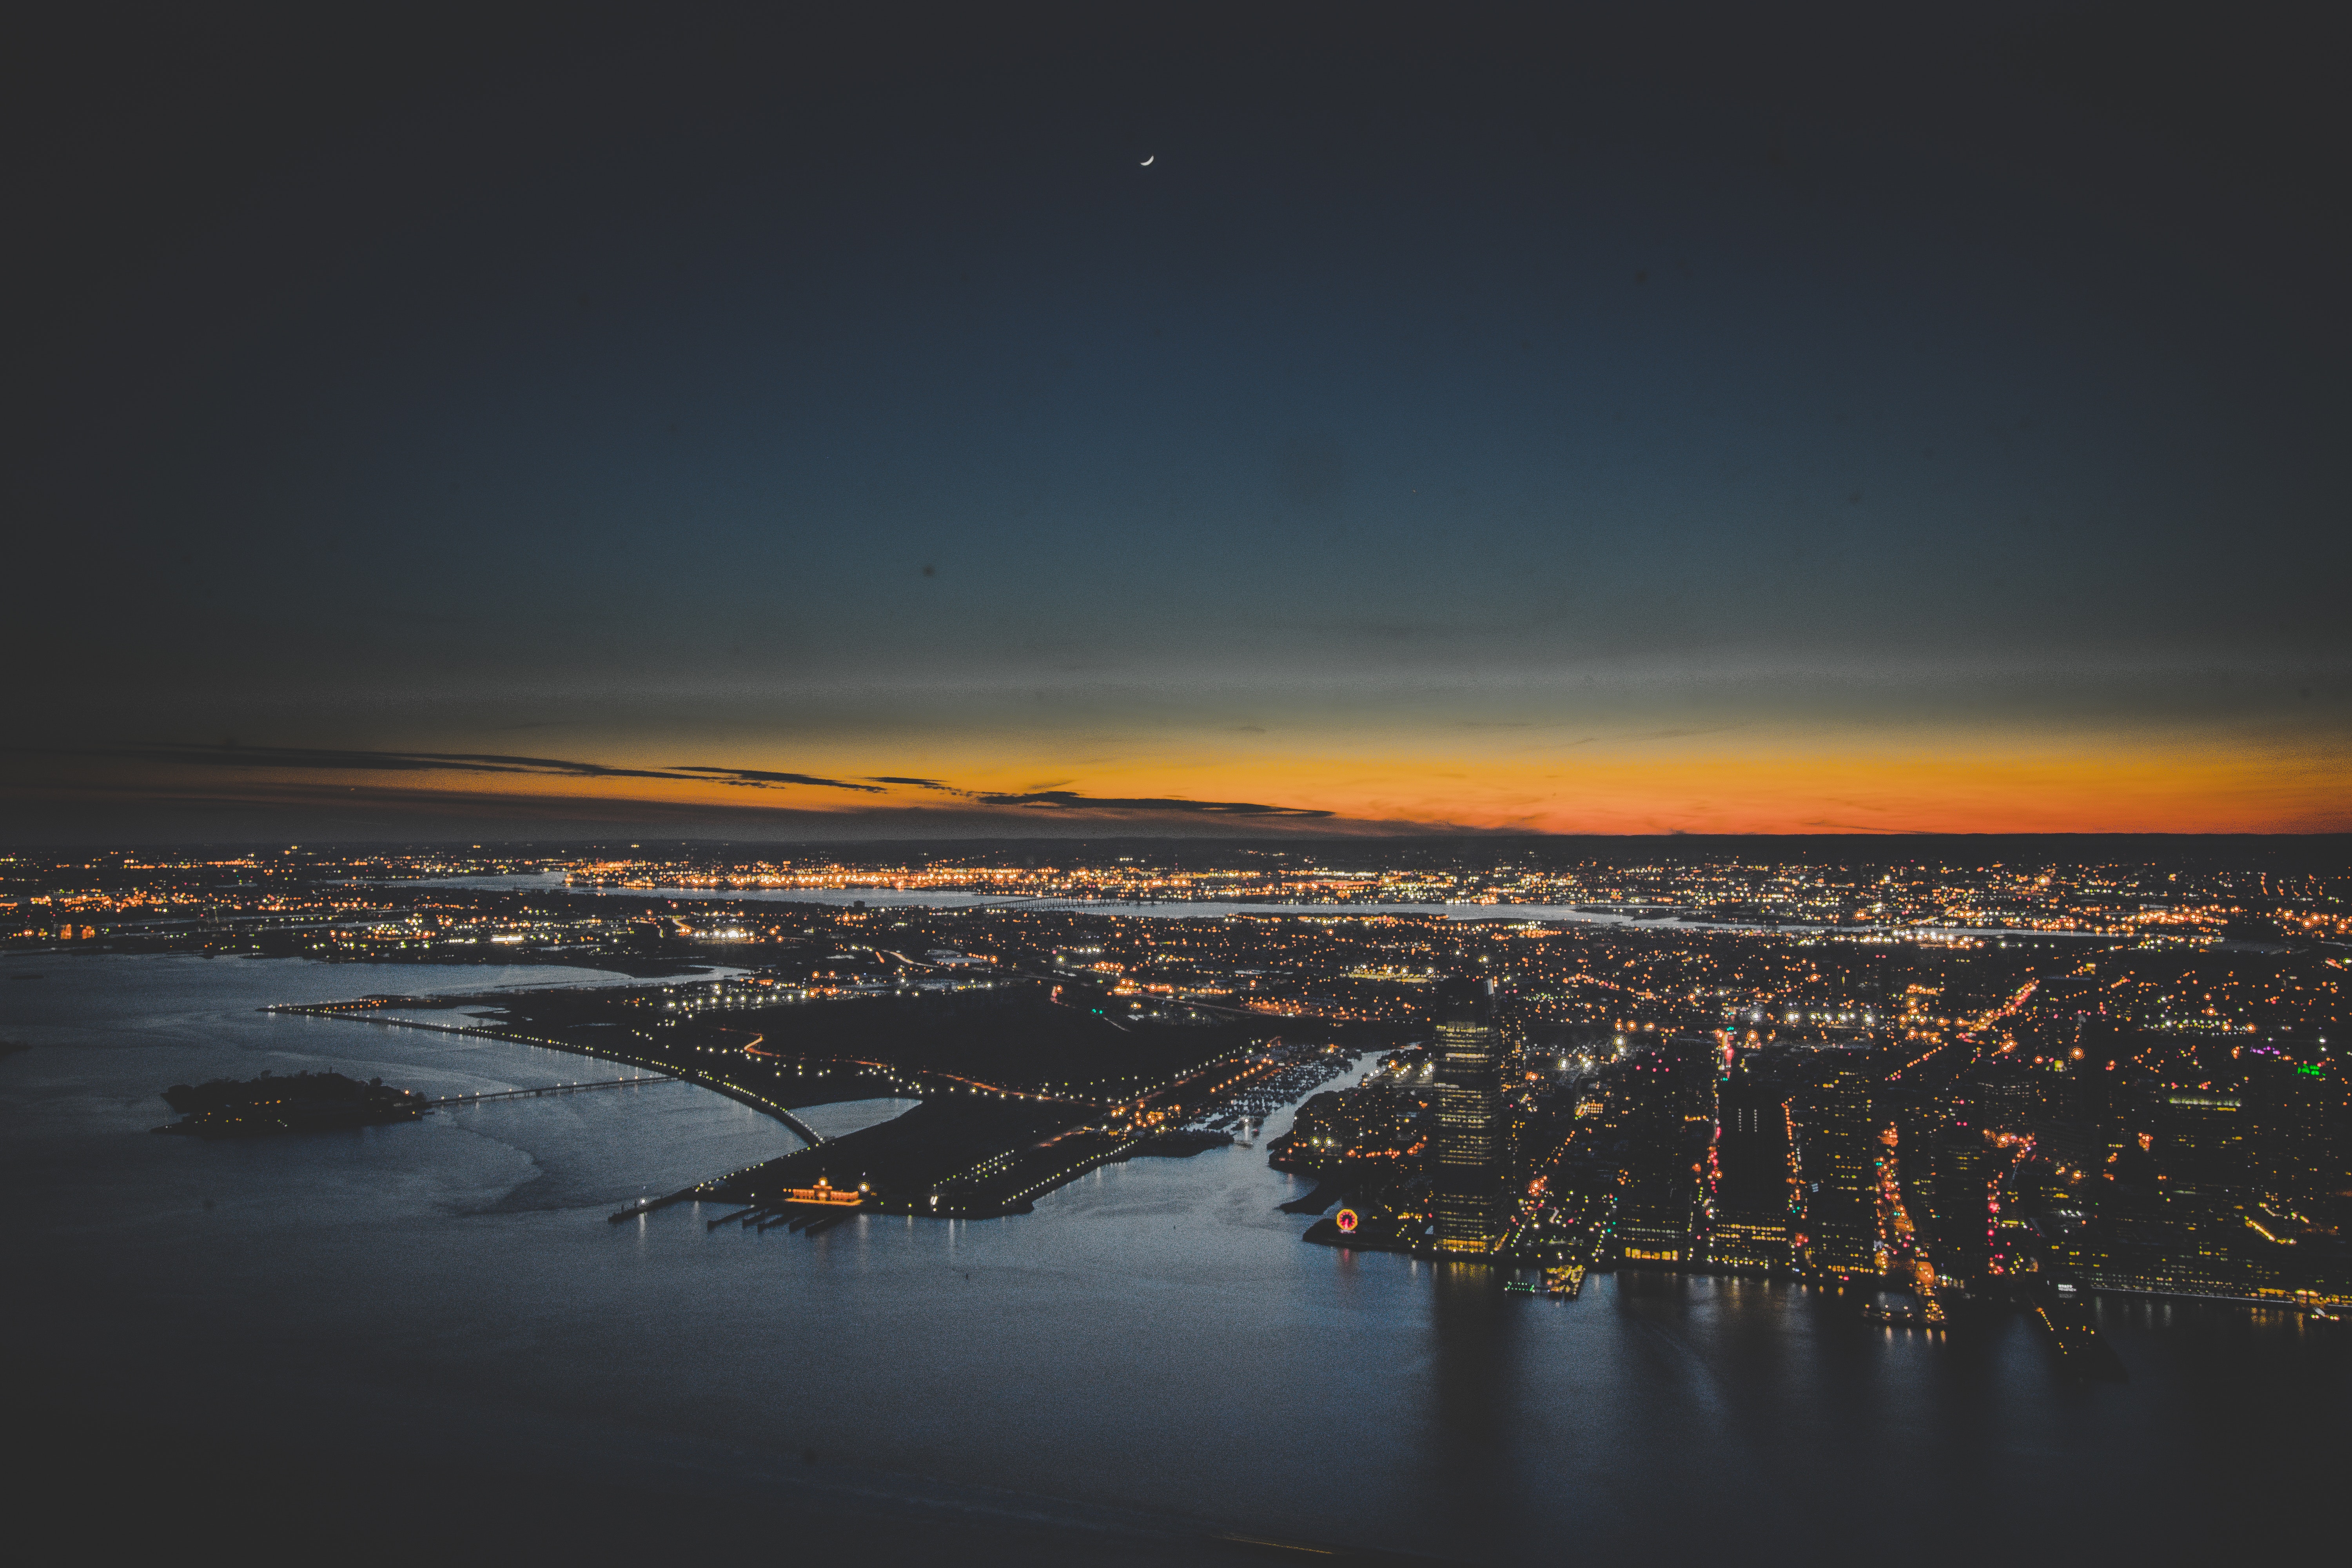
sky, water, horizon, night, sea, light, cloud, evening, dusk, city, water resources, reflection, sunset, coast, ocean, atmosphere, calm, shore, photography, landscape, aerial photography, river, sound, bay, inlet, cityscape, coastal and oceanic landforms, sunrise, dawn, panorama